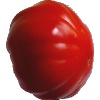
Label: Tomato 3